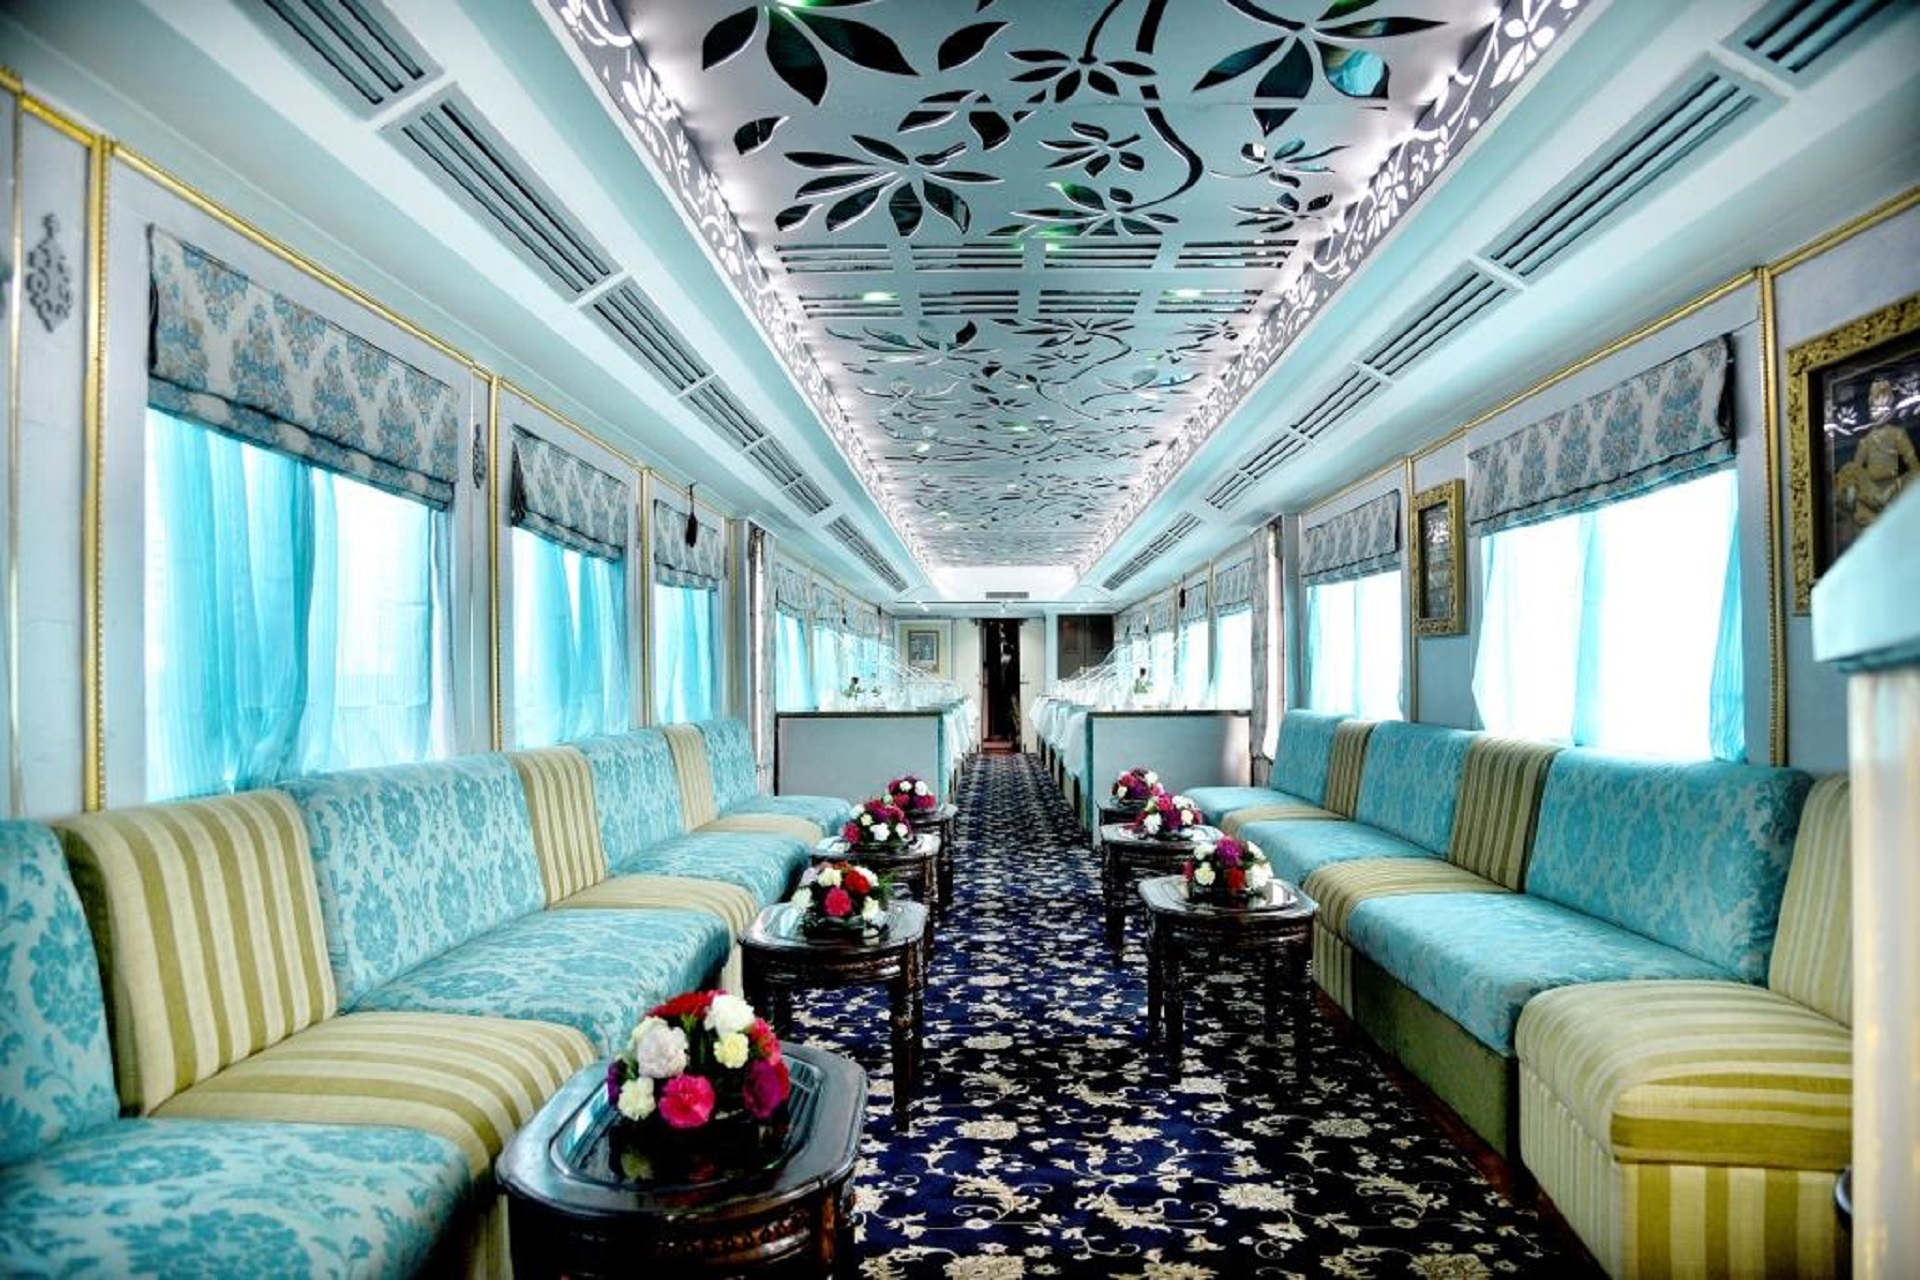
luxury, train, property, furniture, blue, couch, green, table, azure, vehicle, rolling stock, interior design, decoration, window, building, real estate, public transport, leisure, passenger car, ceiling, pillow, room, design, symmetry, living room, event, chair, electric blue, passenger, aisle, curtain, railway, city, luxury vehicle, picture frame, plant, art, transport, throw pillow, railroad car